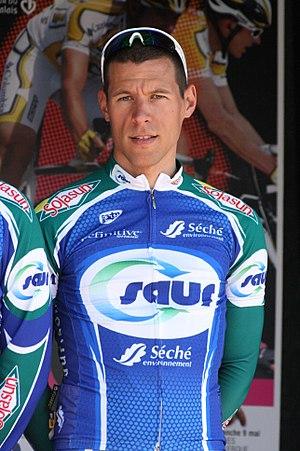
Stéphane Poulhies, lors de la présentation des équipes des 4 jours de Dunkerque 2010
Stéphane Poulhiès, né le 26 juin 1985 à Albi, est un coureur cycliste français. Professionnel depuis 2006, il termine sa carrière en 2017 dans l'équipe continentale Armée de terre.